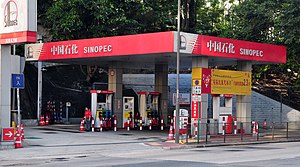
Sinopec
Sinopec Hongkong
China Petroleum & Chemical Corporation eller Sinopec Limited er et kinesisk olie- og gasselskab med hovedsæde i Beijing. Sinopec er børsnoteret på Hong Kong Stock Exchange, Shanghai Stock Exchange, New York Stock Exchange og London Stock Exchange. Sinopec er målt på omsætning verdens femtestørste børsnoterede virksomhed. I 2007 var virksomheden rangeret som nr. 1 i Top 500 Enterprises of China-rangeringen.